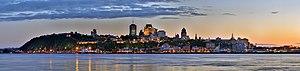
SVP, rendez cette description accessible à tous en la traduisant dans plusieurs langues.
Le Québec est une province du Canada. Sa capitale est Québec et sa métropole est Montréal. La langue officielle de cette province est le français.
Québec /ke.bɛk/ est la capitale nationale du Québec, une des provinces du Canada. Située au cœur de la région administrative de la Capitale-Nationale, elle est le siège de nombreuses institutions dont le Parlement du Québec. En date de juillet 2016, la ville de Québec compte 531 902 habitants et sa communauté métropolitaine regroupe une population de 800 296 habitants.